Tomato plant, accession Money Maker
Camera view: bottom (45 deg); turntable rotation: 210 degrees
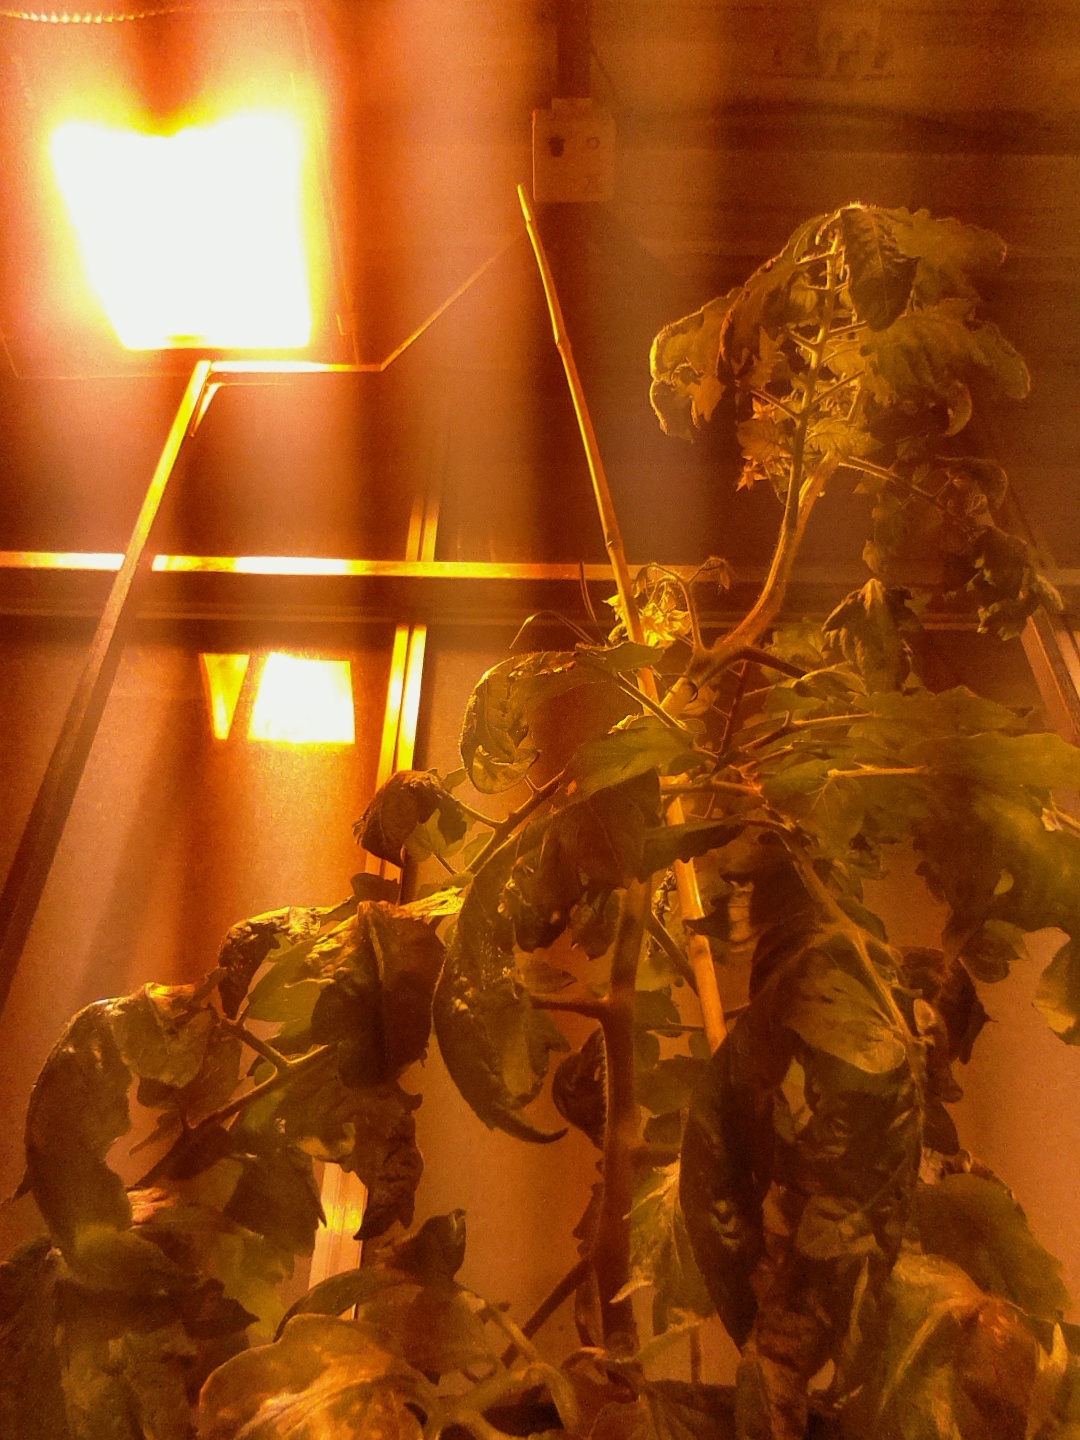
BBCH growth stage 68: Full flowering, 80%-90% of flowers open, more petals falling